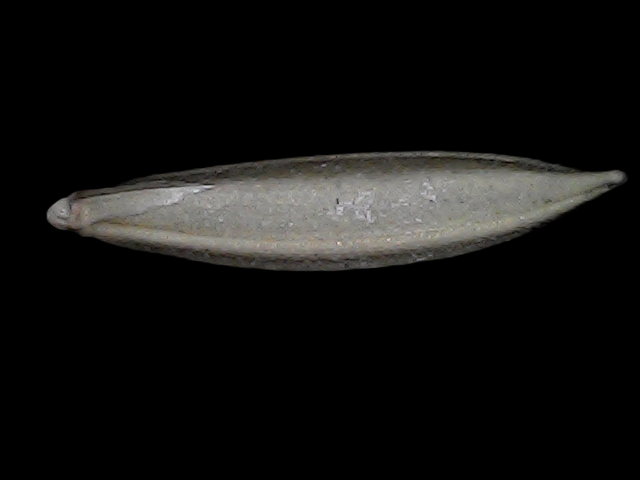
Rice variety: Bd57